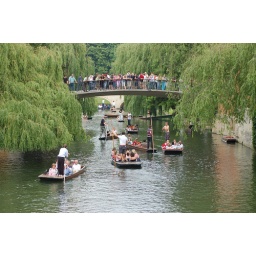
A crowd gathers on the bridge in anticpation of the forthcoming boat race...